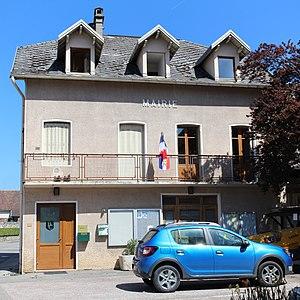
Mairie de Brégnier-Cordon.
Brégnier-Cordon est une commune française, située dans le département de l'Ain en région Auvergne-Rhône-Alpes.